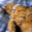
Label: cat